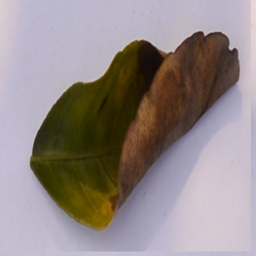
Plant part: leaf
Disease: black_spot